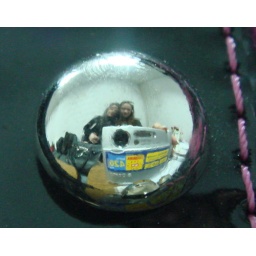
We in one silver ball